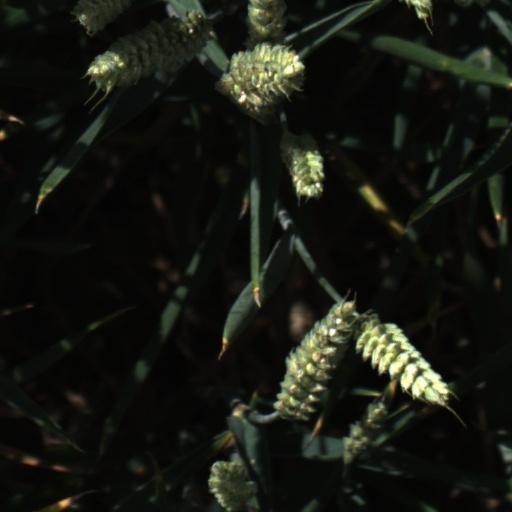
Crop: wheat